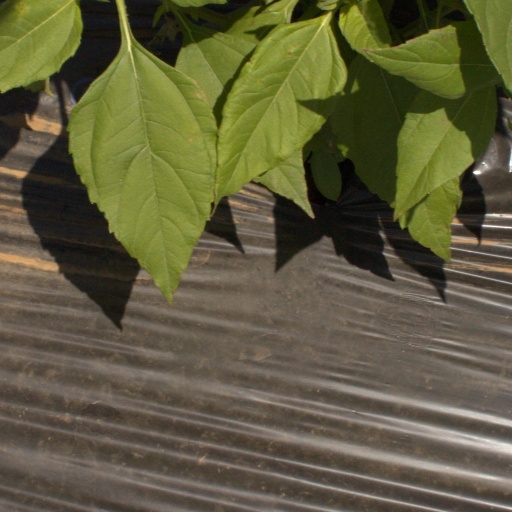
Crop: Jerusalem artichoke